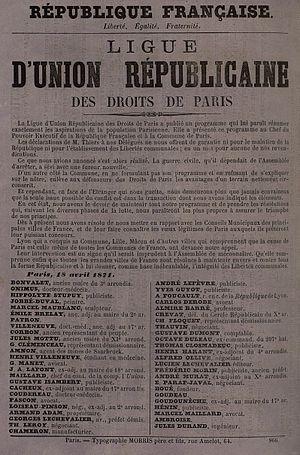
Affiche de la Ligue d'union républicaine des droits de Paris, 18 avril 1871.
Saint-Denis-les-Ponts est une ancienne commune française située dans le département d'Eure-et-Loir, en région Centre-Val de Loire, devenue le 1ᵉʳ janvier 2019 une commune déléguée au sein de la commune nouvelle de Saint-Denis-Lanneray.
La Ligue d'union républicaine des droits de Paris est une formation politique française fondée en avril 1871 pour tenter une médiation et une conciliation entre les autorités de la Commune et le gouvernement versaillais.